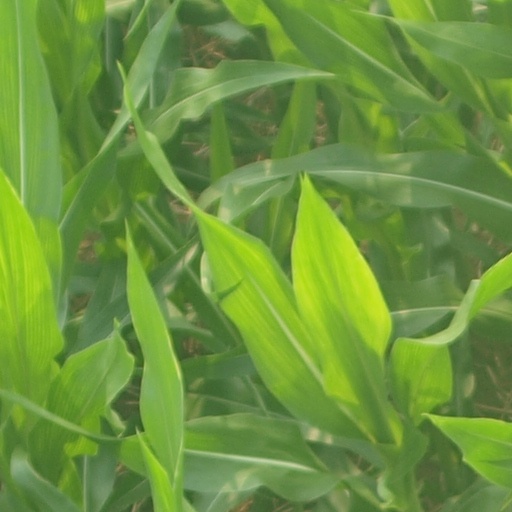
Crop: maize; corn